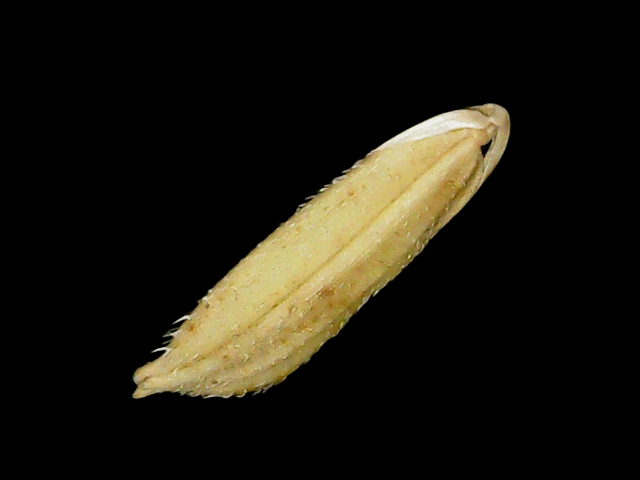
Rice variety: Binadhan11